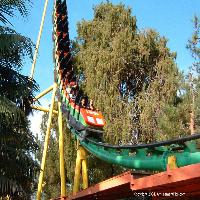
Weather: sun or clear